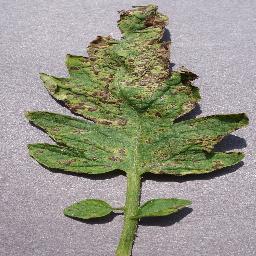
Label: Tomato___Septoria_leaf_spot